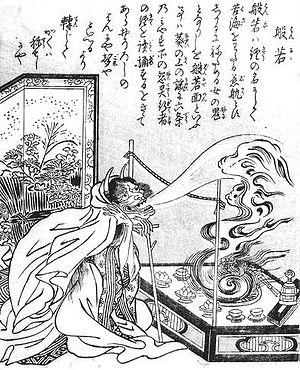
Konjaku gazu zoku hyakki est le deuxième livre de l'artiste japonais Toriyama Sekien de la célèbre série Gazu Hyakki Yagyō publiée ca. 1779. Ces albums sont des bestiaires surnaturels, collections de fantômes, d'esprits, d'apparitions et de monstres, dont beaucoup proviennent de la littérature, du folklore et d'autres arts japonais. Ces œuvres ont exercé une profonde influence sur l'imagerie yōkai ultérieure au Japon.